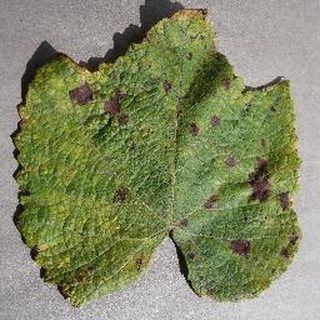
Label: grape_leaf_blight